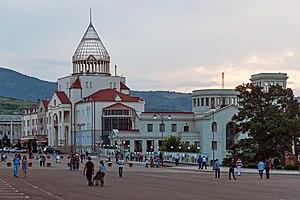
Le tourisme dans le Haut-Karabagh est une des branches de l'économie du Haut-Karabagh, actuellement dénommée République d'Artsakh. Depuis la période qui a suivi la guerre, le tourisme est l'une des priorités de l'économie du pays. Ce développement est lié à un certain nombre de problèmes à résoudre : l'absence de résolution du conflit frontalier au Haut-Karabagh, les infrastructures non complètement restaurées après la guerre. Les problèmes économiques qui découlent de la situation freinent le développement du tourisme dans cette région. La géographie du Haut-Karabagh, les curiosités historiques, culturelles, naturelles, la restauration des infrastructures, peuvent attirer les investisseurs qui participent à des forums économiques et touristiques et contribuer au développement de l'artisanat. Chaque année le nombre de touristes qui visitent le Haut-Karabagh augmente, et donne des indications sur l'attrait du tourisme dans cette région et ses perspectives d'avenir.